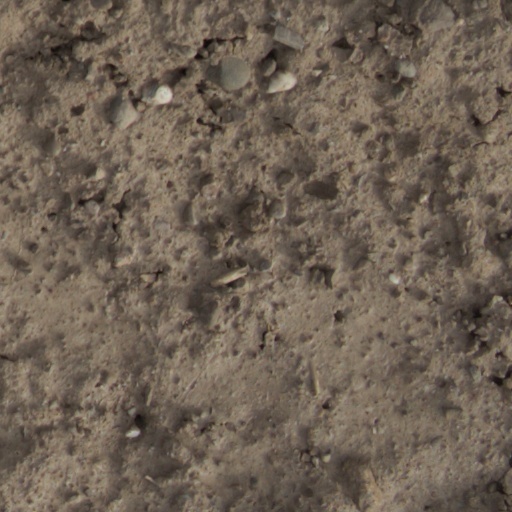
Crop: wheat